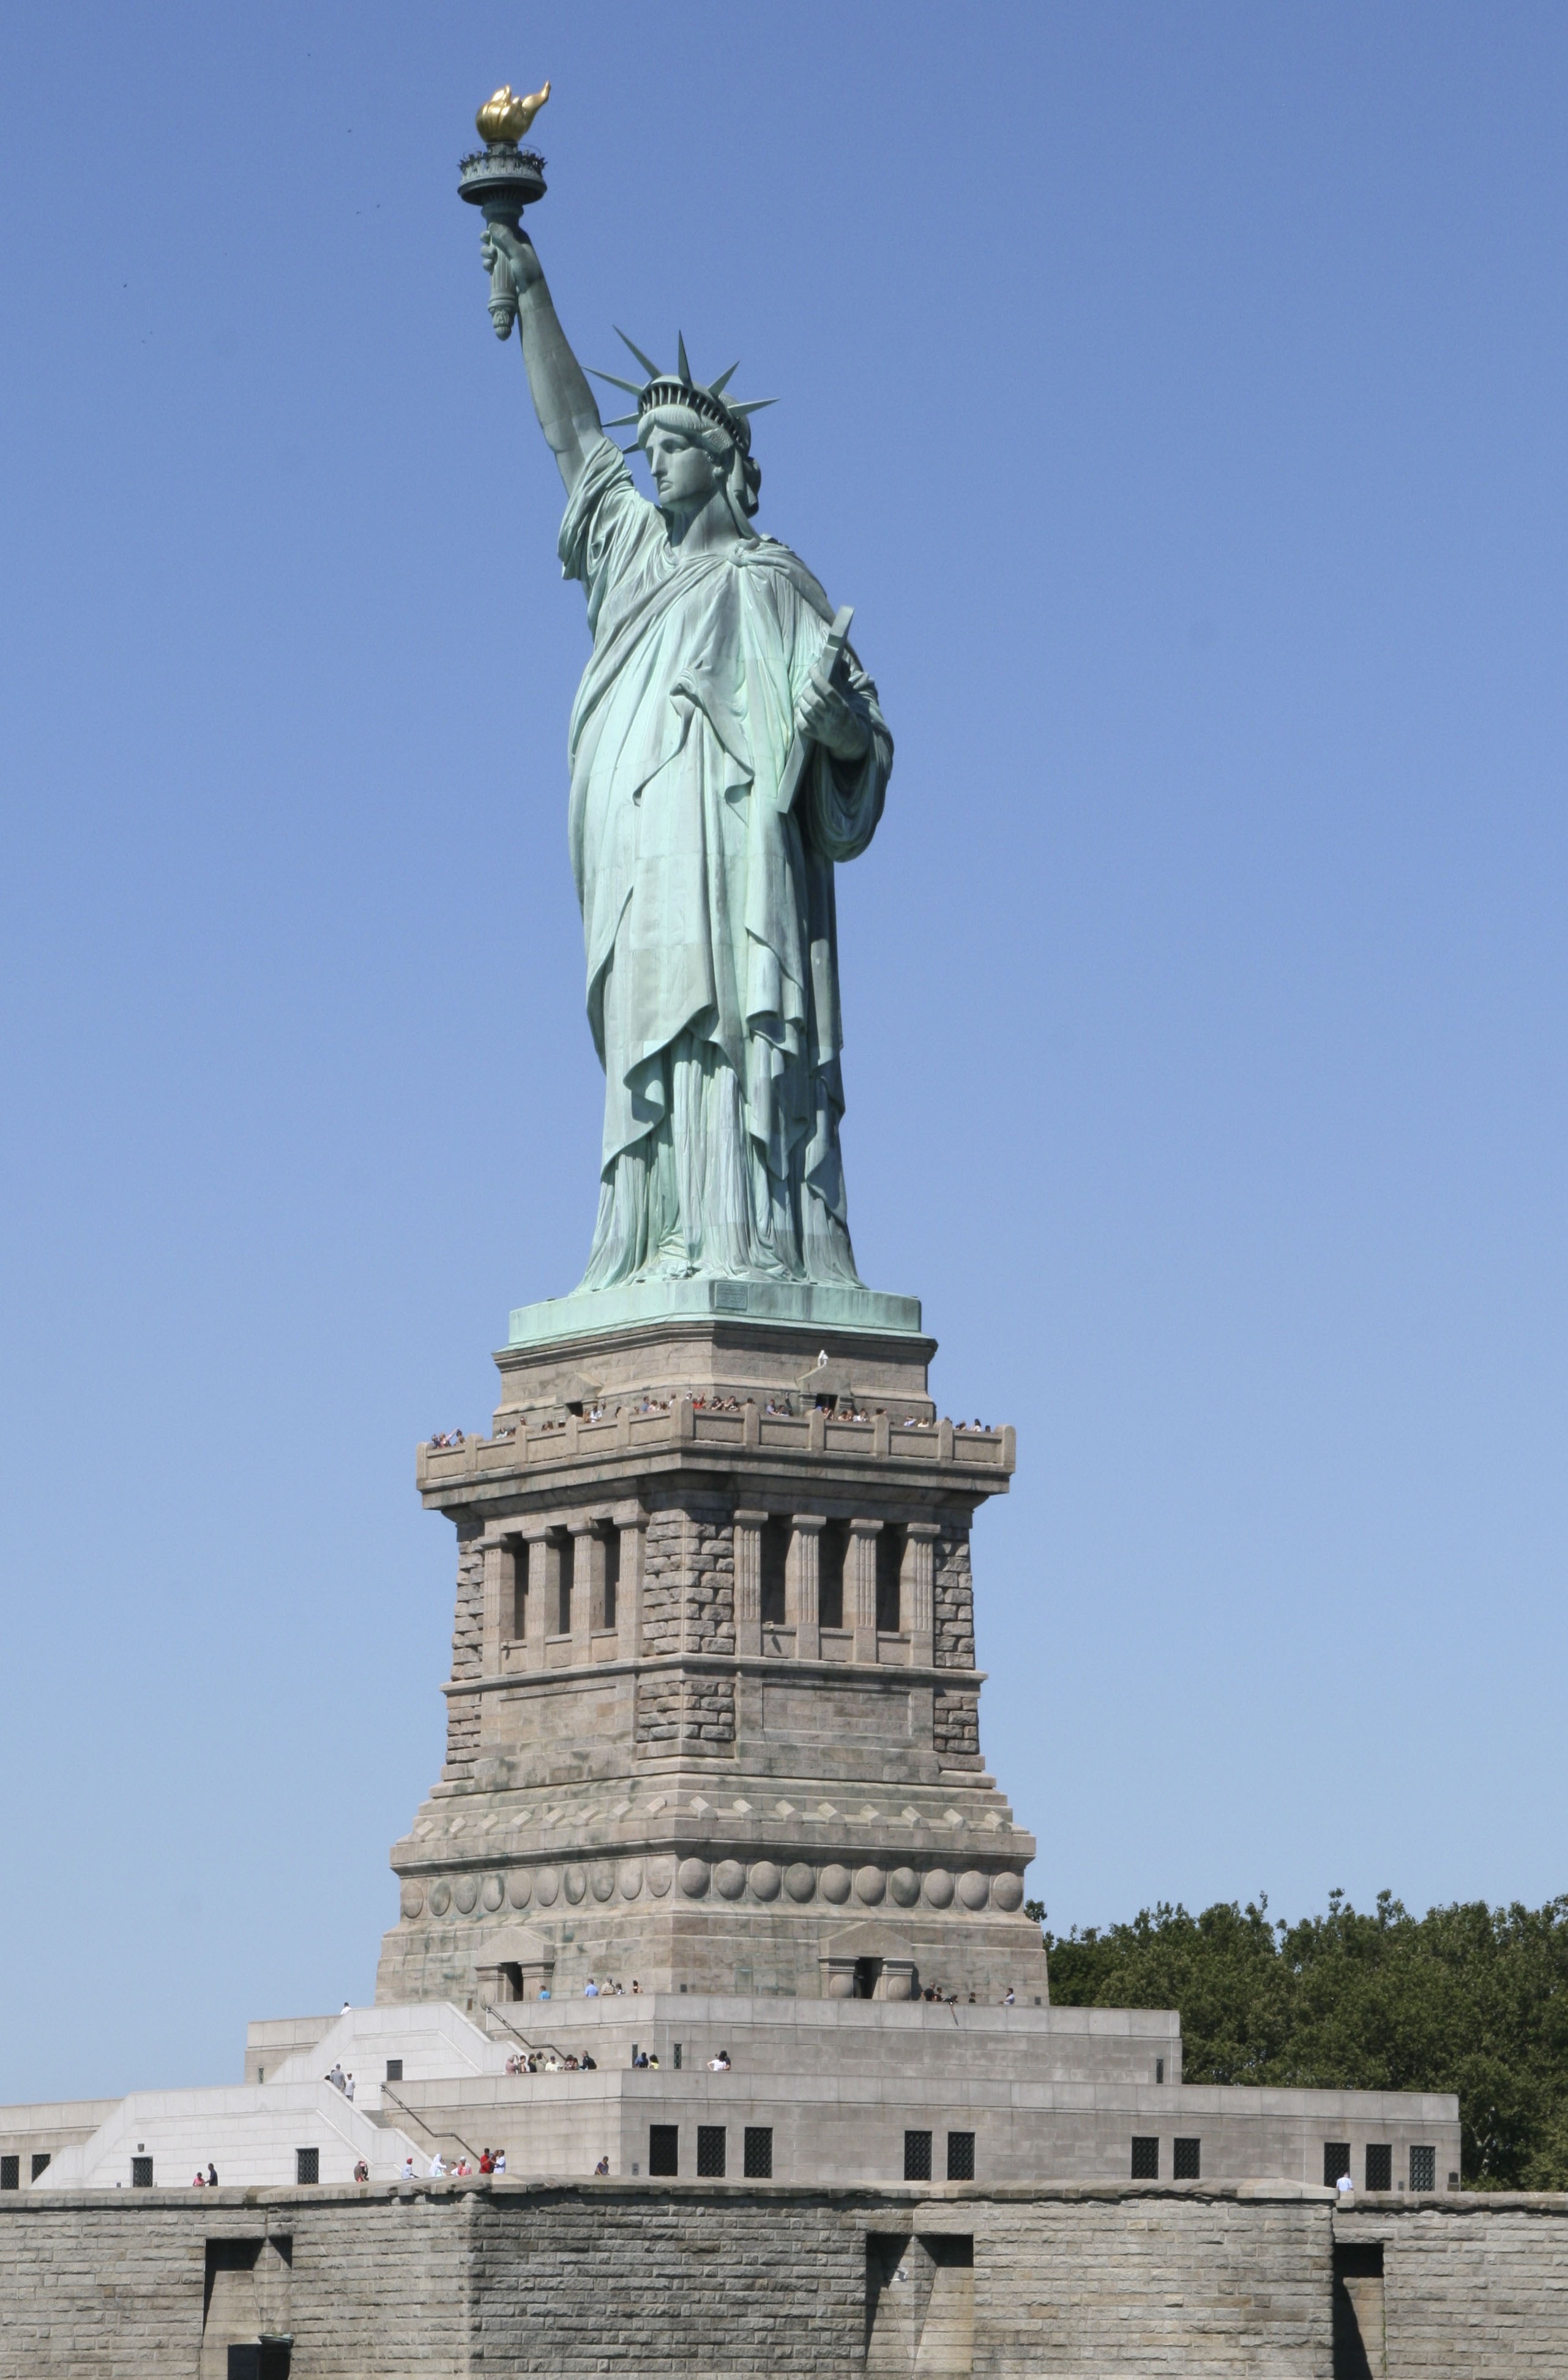
new york, monument, statue, statue of liberty, landmark, liberty island, sculpture, memorial, art, ancient history